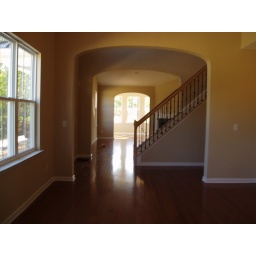
standing in the dining room, w/afternoon light.